Munarivippu

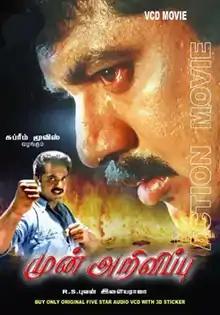
VCD cover

Munarivippu is a 1993 Indian Tamil-language action thriller film directed by Bhuvan in his debut. The film stars Sarathkumar and Heera, while Napoleon, Chinni Jayanth and S. S. Chandran play supporting roles. It was released on 18 June 1993.